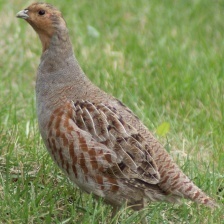
Species: GRAY PARTRIDGE
Scientific name: PERDIX PERDIX
ImageNet parent category: partridge